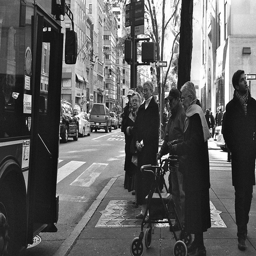
Several old people wait outside of a public bus.
A woman with a walker boards a bus while others wait.
A gropu of people, including one with a walker, stand by a bus on a street.
A group of people at a city bus stop next to a bus.
A small group of people are awaiting their turn to aboard the bus.